Describe the emotion expressed in this image:  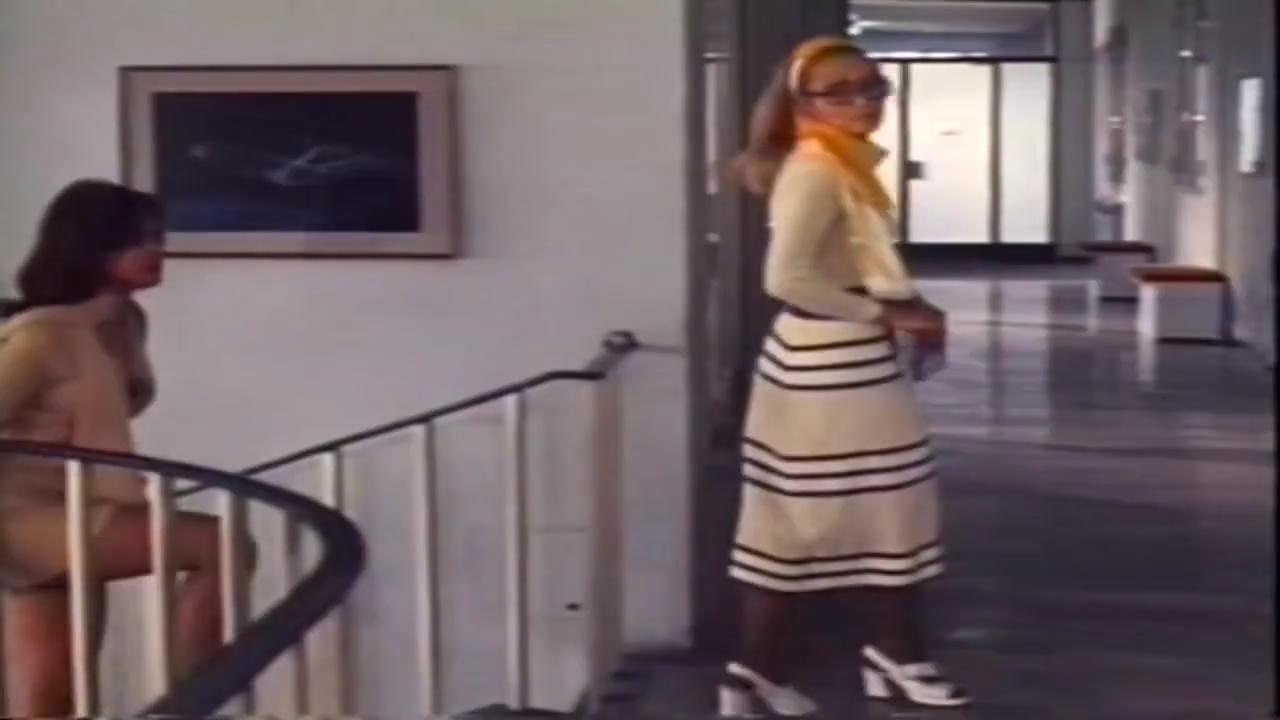
This person displays Suffering, valence and arousal with high intensity.